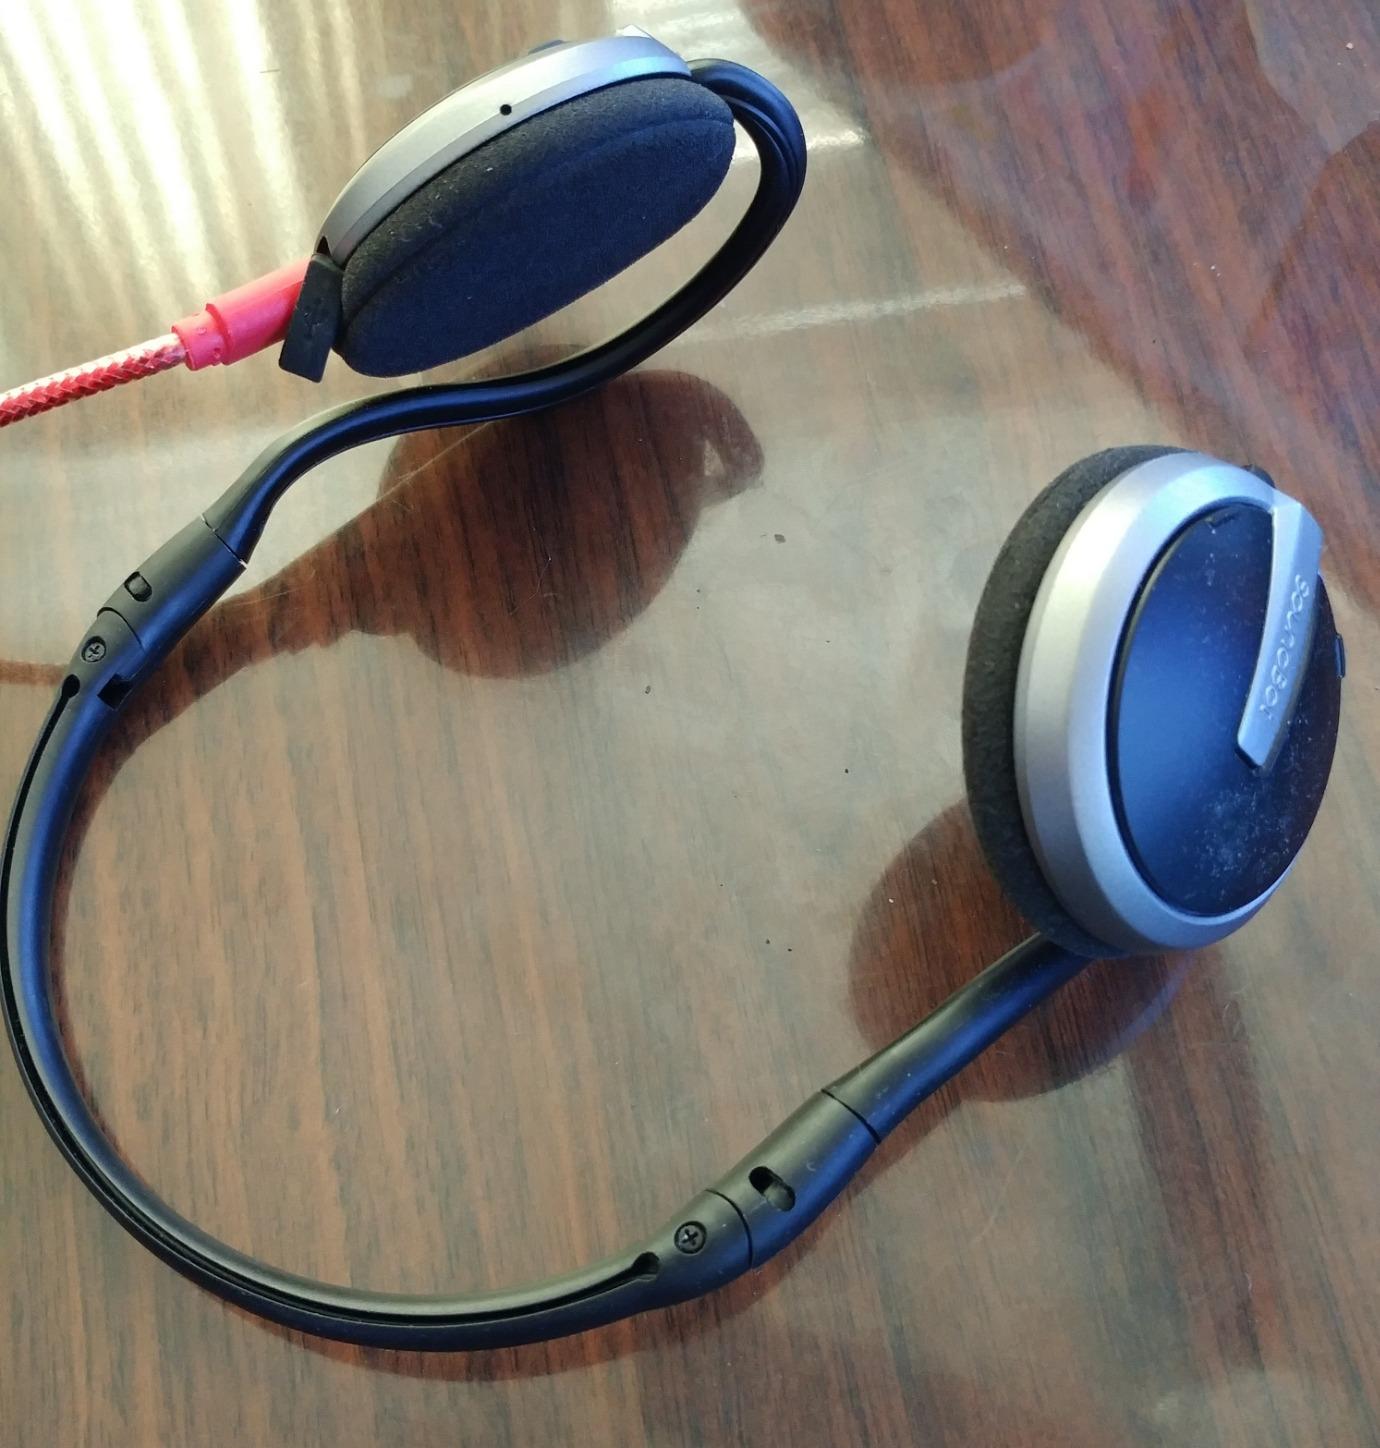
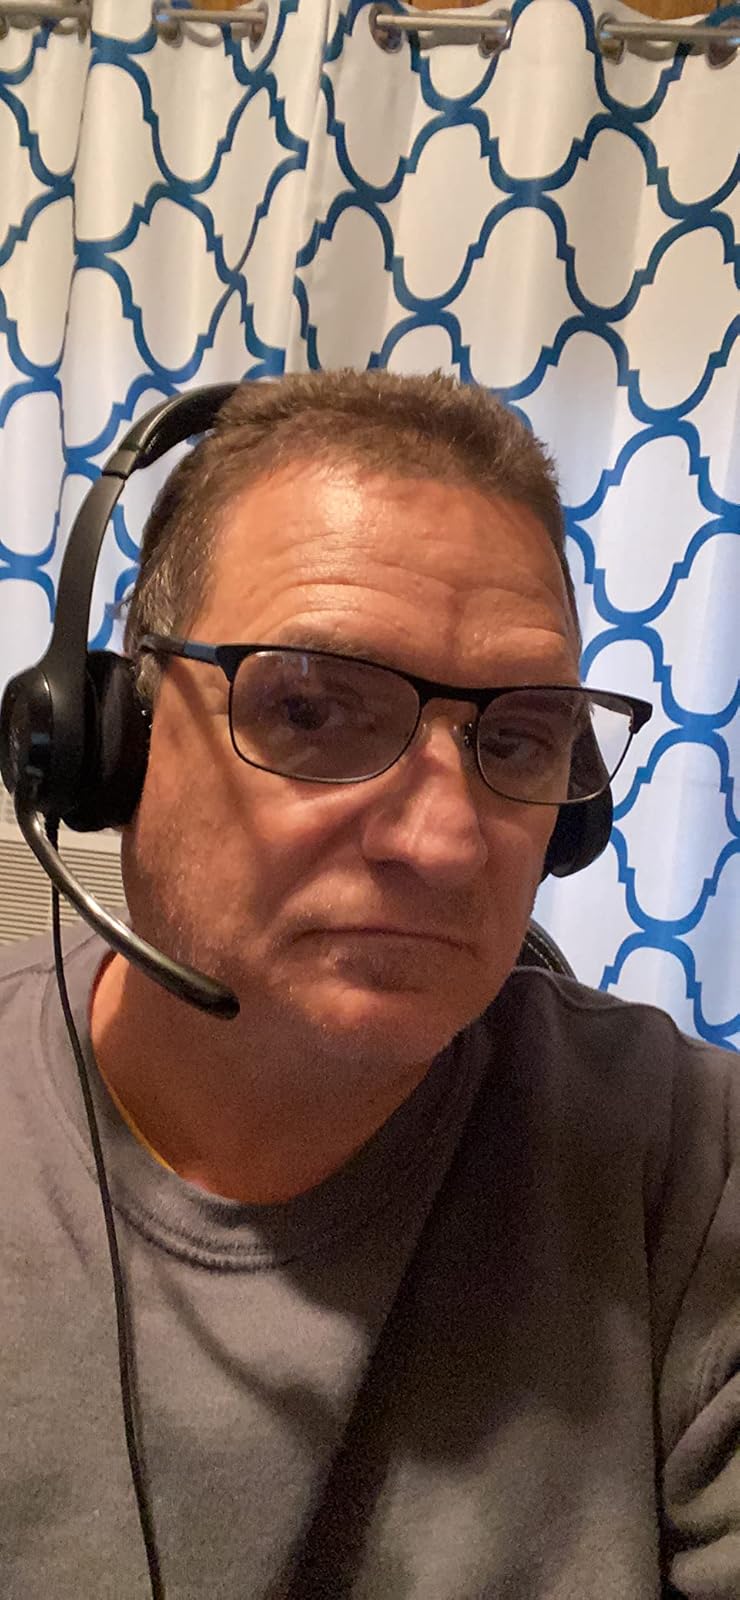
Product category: headphones
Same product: no